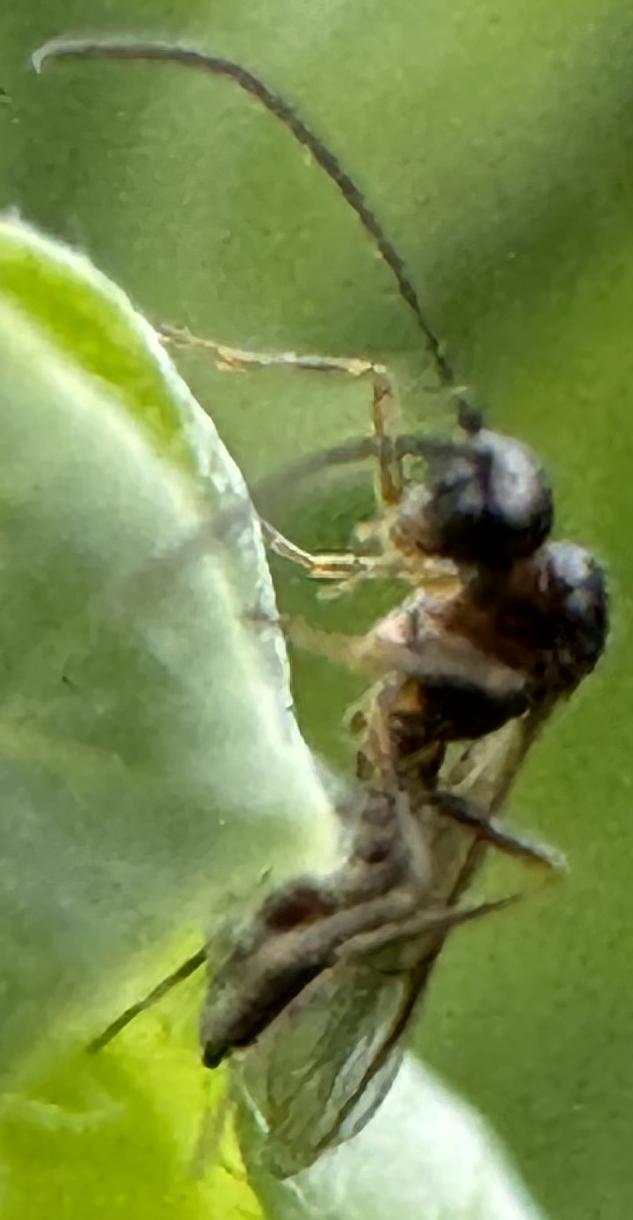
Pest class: predators